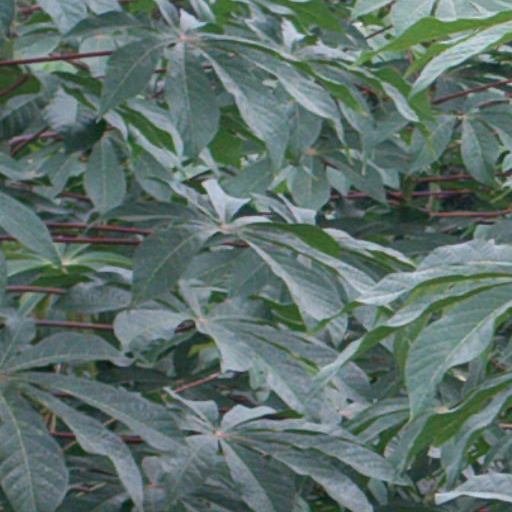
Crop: cassava